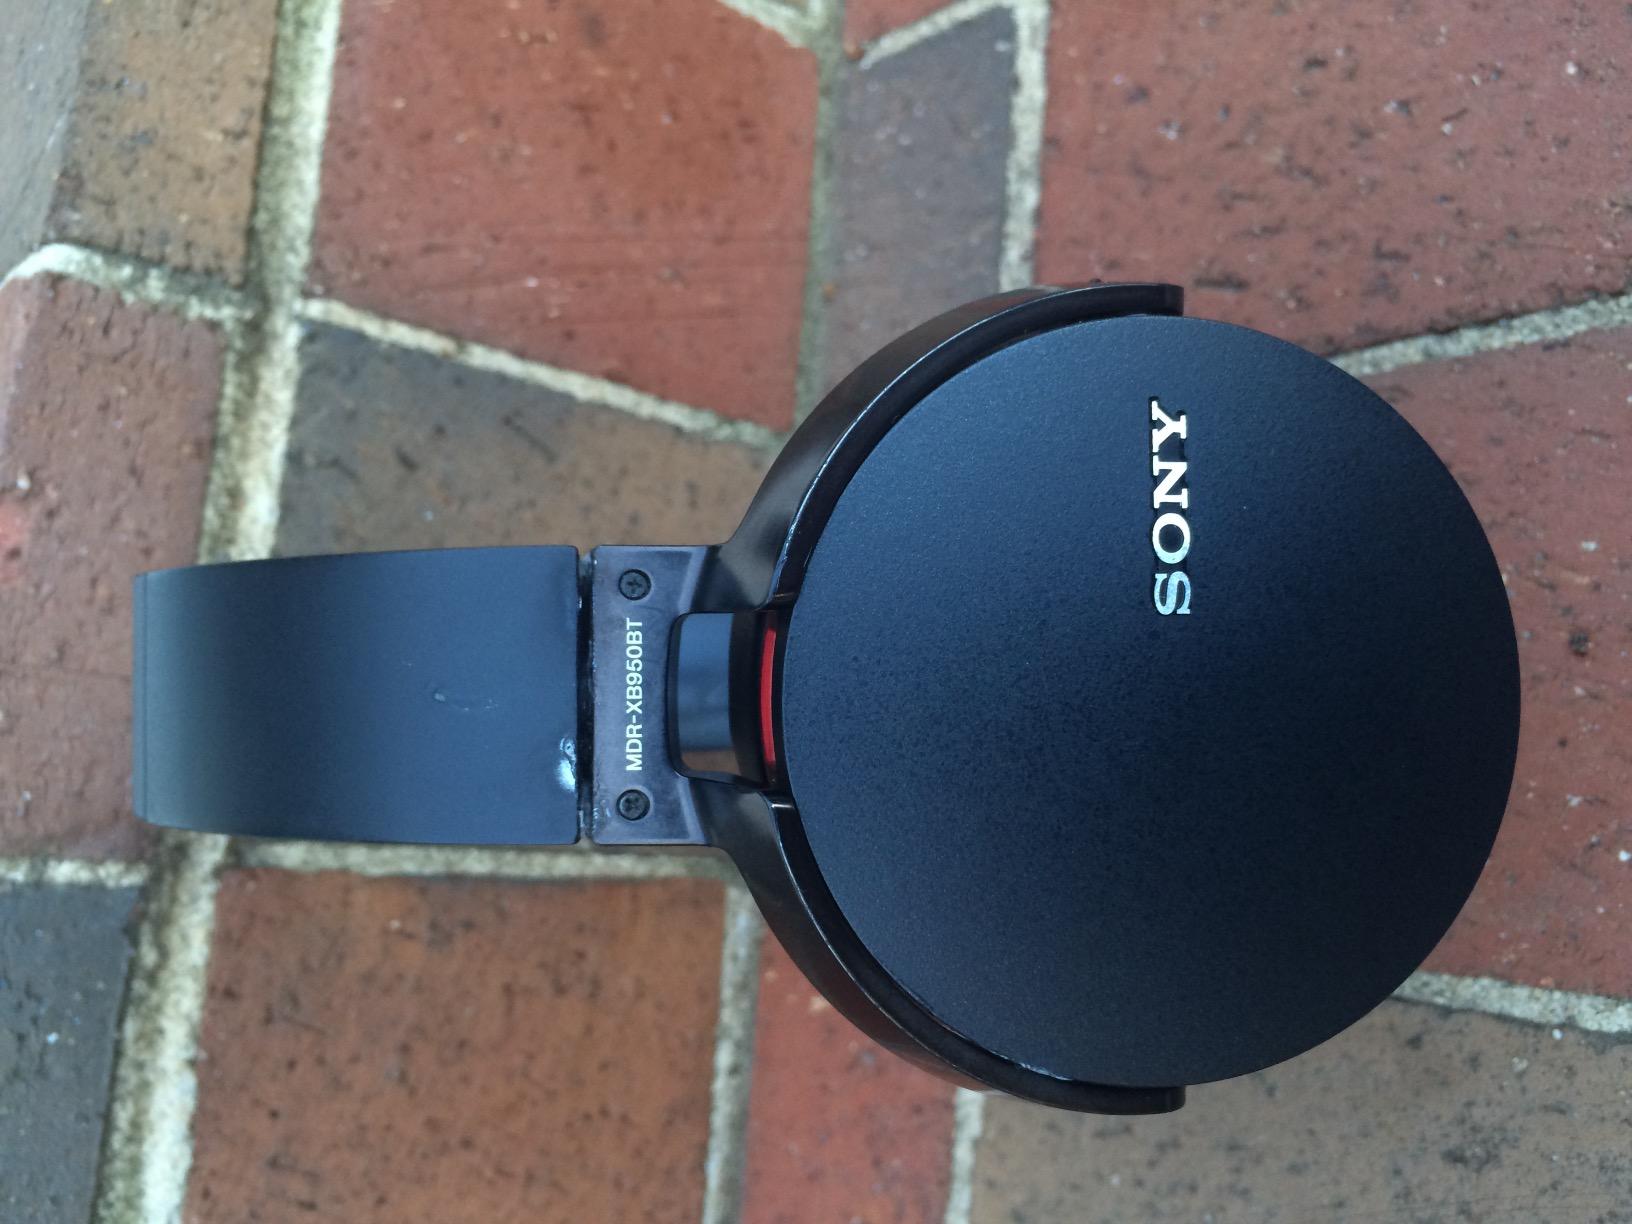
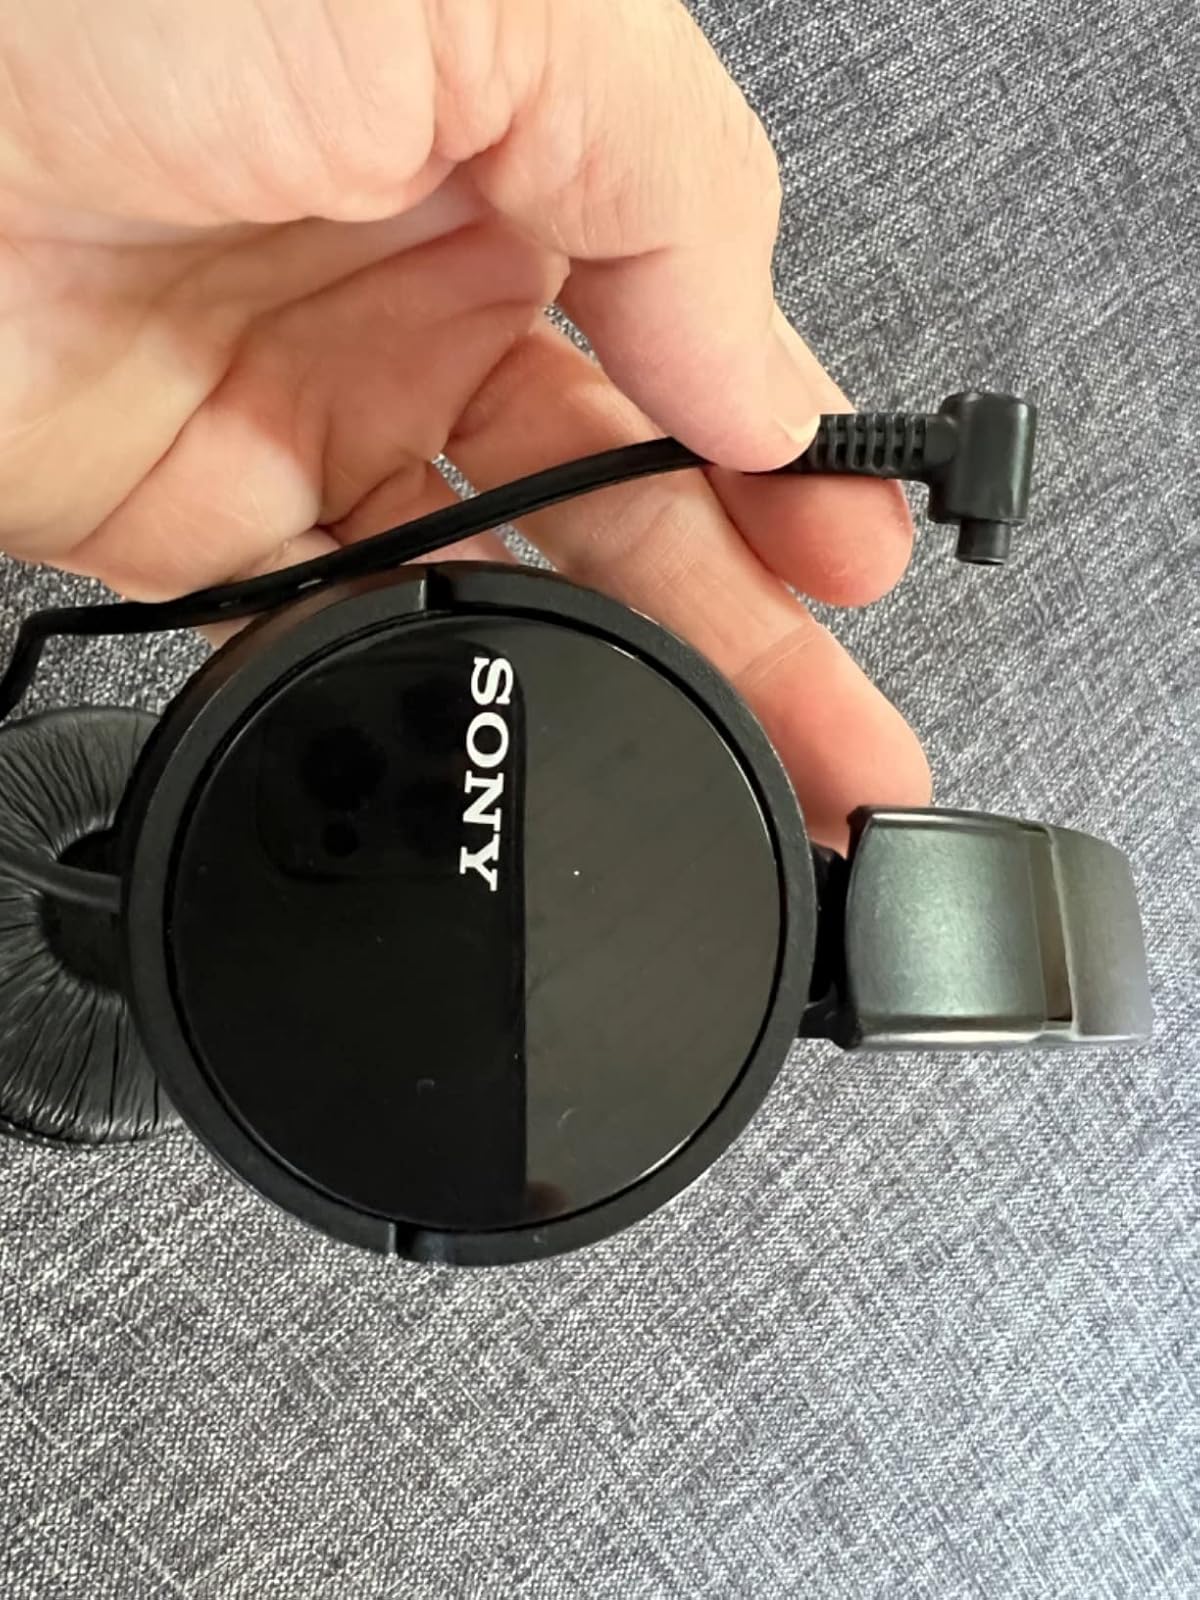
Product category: headphones
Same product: no